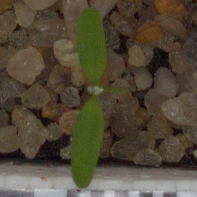
Label: fat_hen